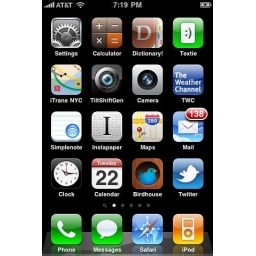
So much better. The simple black home screen in action.